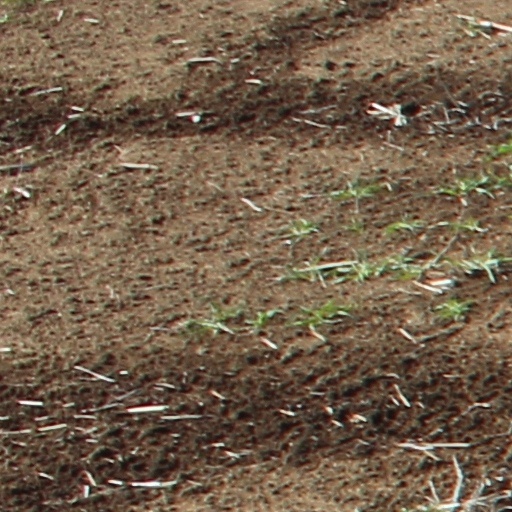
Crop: wheat